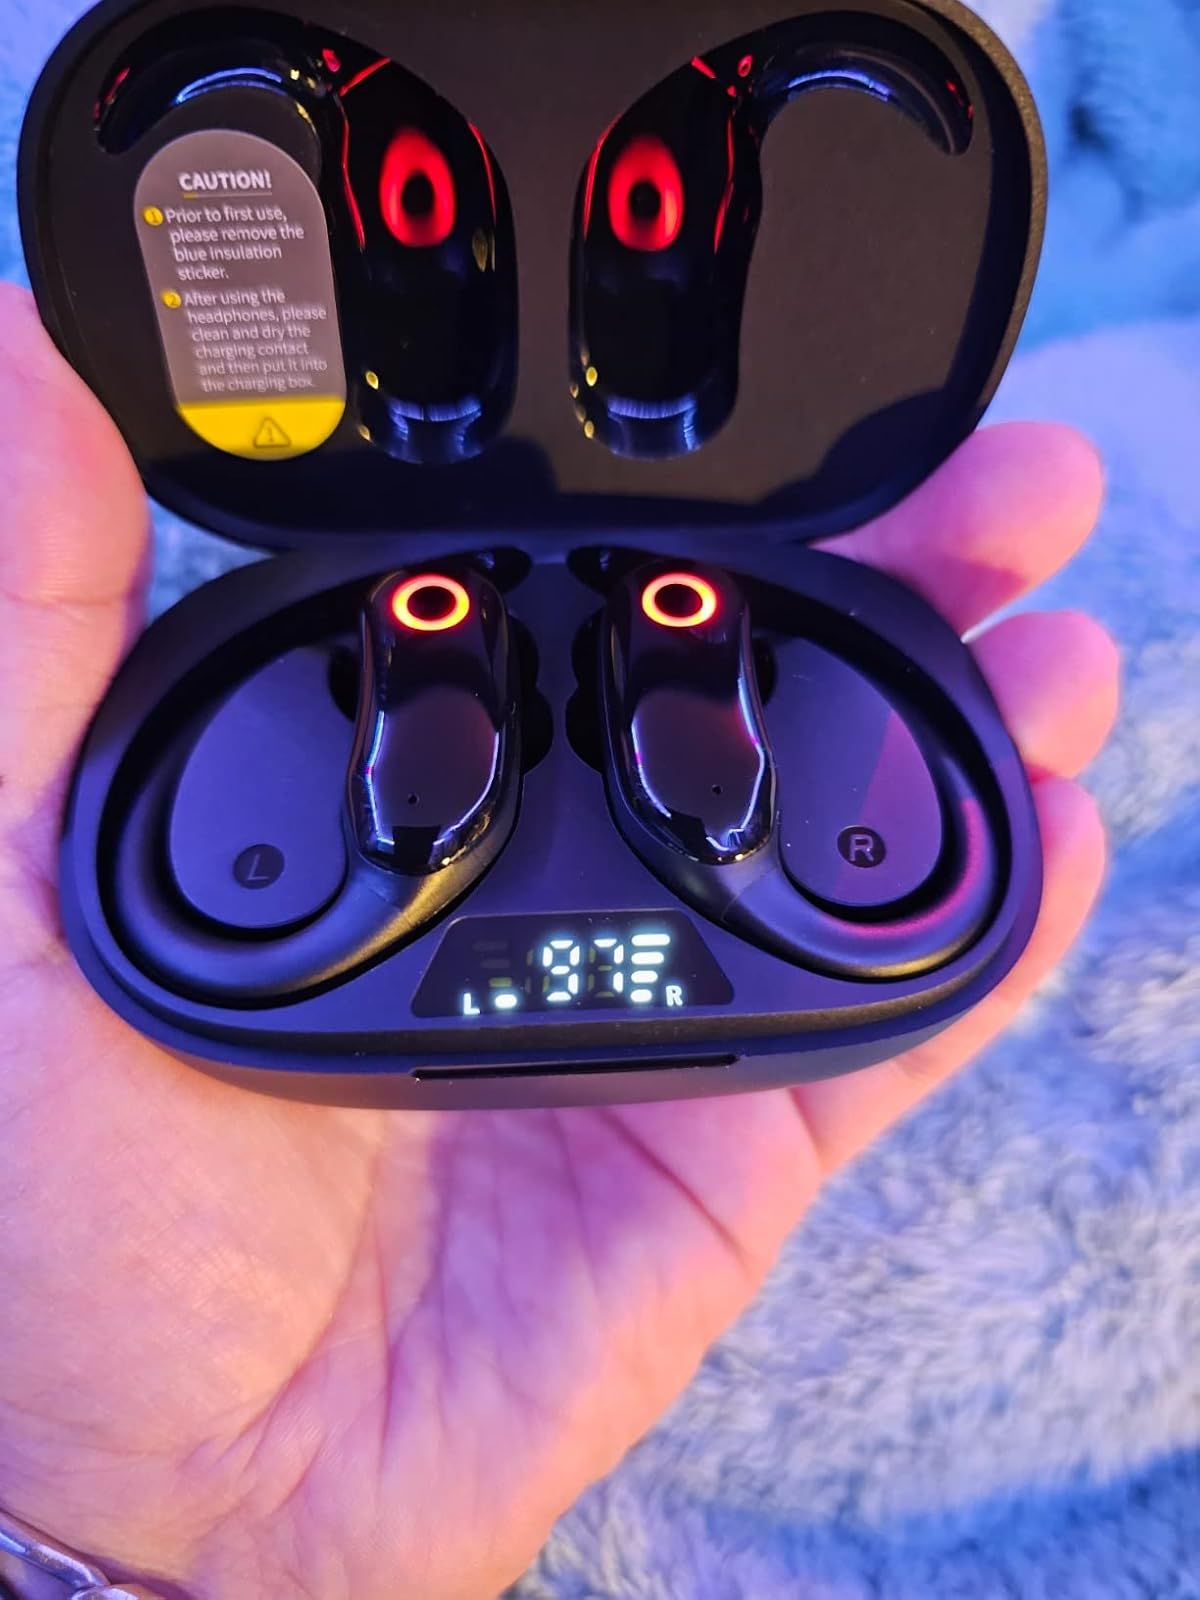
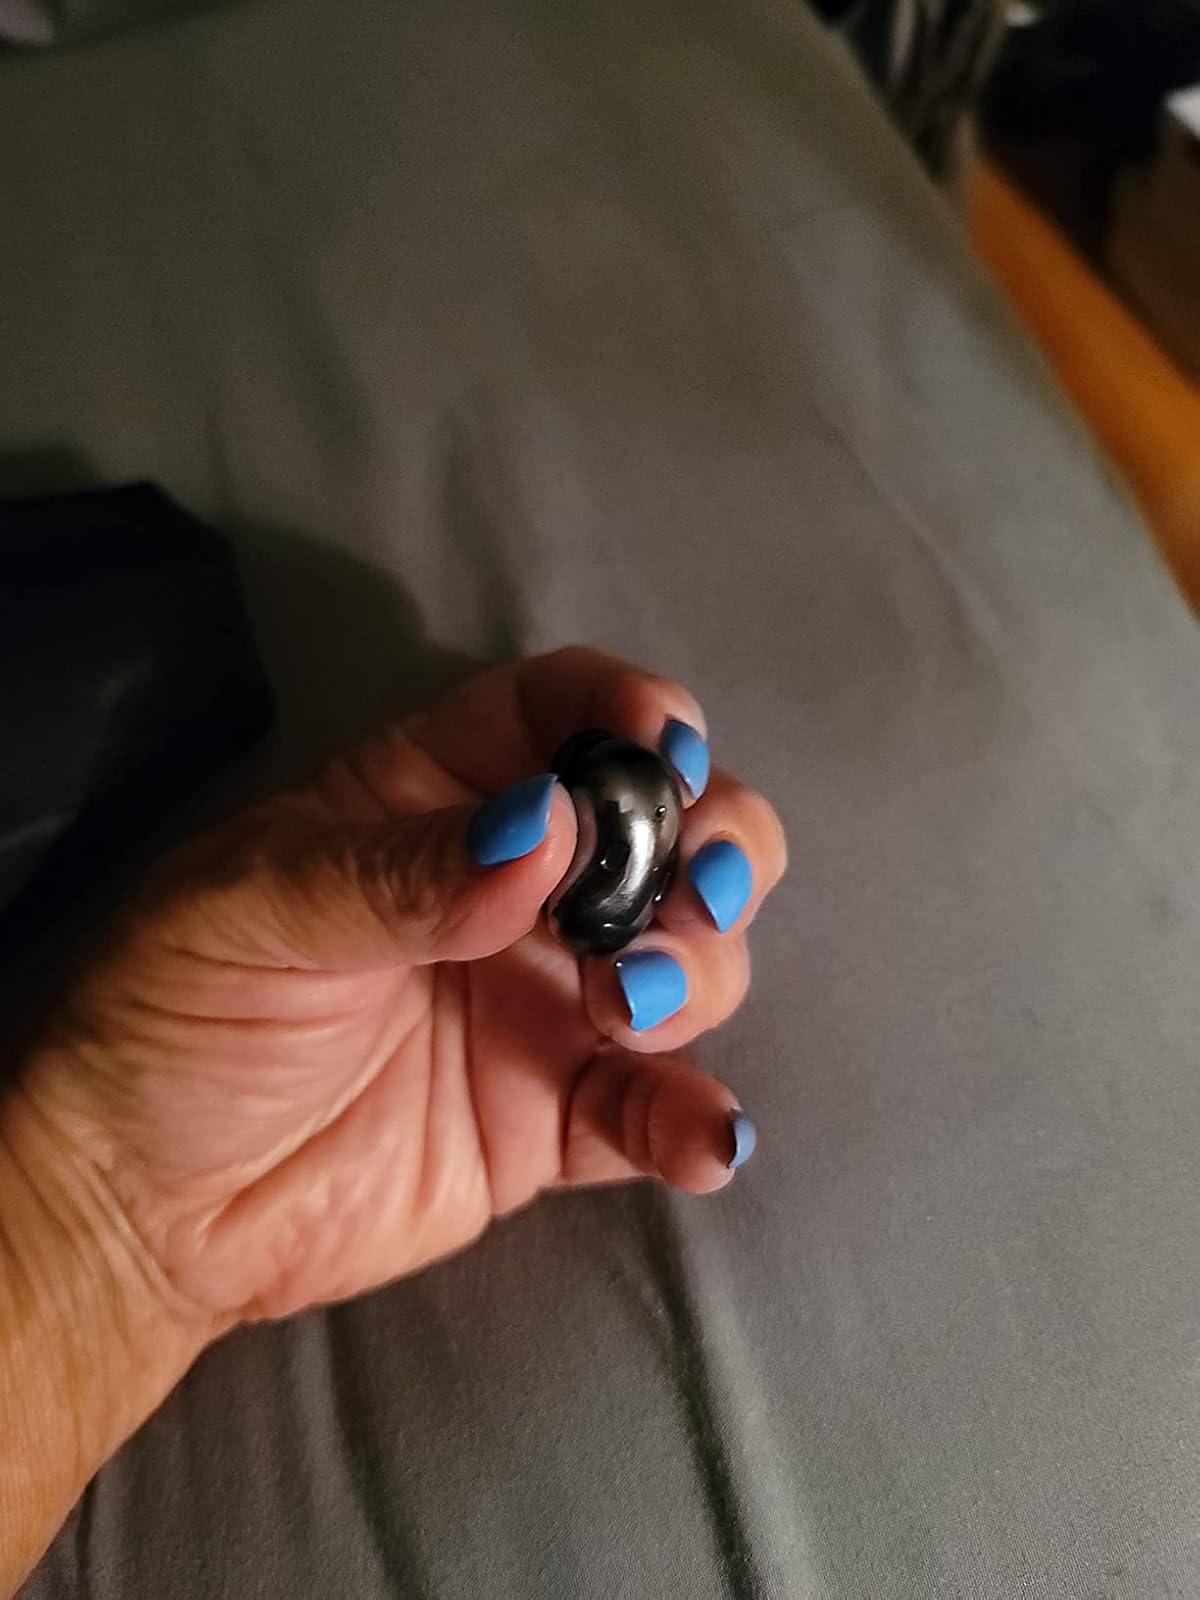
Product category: earbuds
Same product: no